Sony Corporation of America

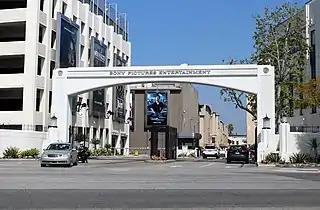
Sony Pictures Entertainment headquarters in Culver City, California

On November 9, 1989, Sony entered the film industry by acquiring Columbia Pictures for $3.4 billion. Columbia Pictures is considered one of the "Big Five" major American film studios. In 2021, Sony Pictures Entertainment became the highest earning film production company in the United States.